Zhunti Daoren

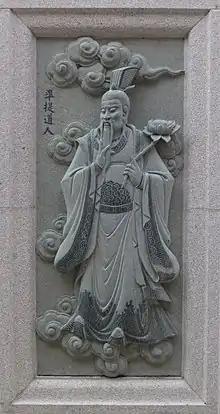
Zhunti Daoren

Zhunti Daoren is a character from the Chinese classic novel "Fengshen Yanyi". He is a heavenly saint come from the Western Heaven, the land of Buddha. His rank is high and equal with Taishang Laojun and Yuanshi Tianzun from the East. Zhunti Daoren is the brother of Jieyin Daoren. He carried the wisdom from the West and teachings of the Buddha's laws together with his brother and enlightened the people of the Shang dynasty. He once rushed from the West to the East to help Jiang Ziya conquer the peacock spirit Kong Xuan as a mount, and later transformed him into Mahamayuri. He also once subdued Ma Yuan, who had eaten human's hearts, brought back to the Western Heaven and transformed into Ma Yuan Zunwang Buddha.